Crystal Heights

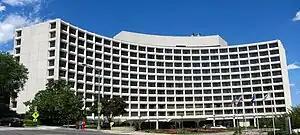
The Washington Hilton and an adjoining apartment building are on the Crystal Heights site.

Citing strong objection from neighbors, officials denied the zoning change in January 1941. The project's only hope was the following month when the NCPC would meet to discuss a new zoning classification called the "community unit" that would allow some exemptions to zoning regulations, but still not permit a theater or certain businesses.